Roundabout

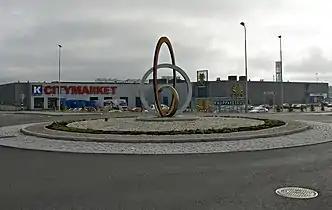
A roundabout next to the Elovainio shopping centre in Ylöjärvi, Finland

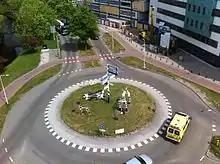
Roundabout at Leiden University Medical Center in the Netherlands, with modern art animals on the central island, and an apron that can be used by large trucks.

The fundamental principle of modern roundabouts is that entering drivers give way to traffic within the roundabout without the need for traffic signals. Conversely, older traffic circles typically require circling drivers to give way to entering traffic. Roundabouts may also have an interior lane. Generally, exiting directly from an inner lane of a multi-lane roundabout is permitted, given that the intersecting road has as many lanes as the roundabout. By contrast, exiting from an inner lane of an older traffic circle is usually not permitted and traffic must first move into the outside lane.